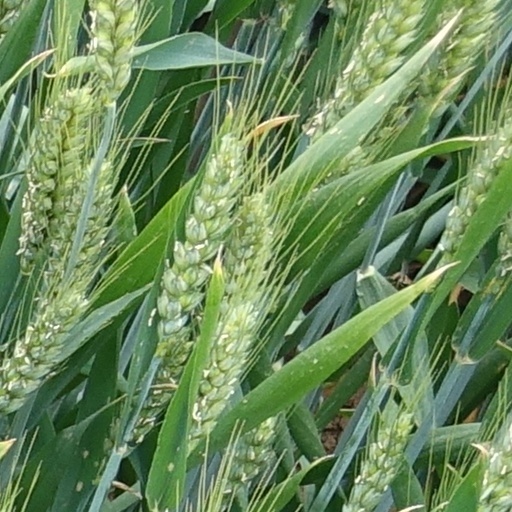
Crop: wheat